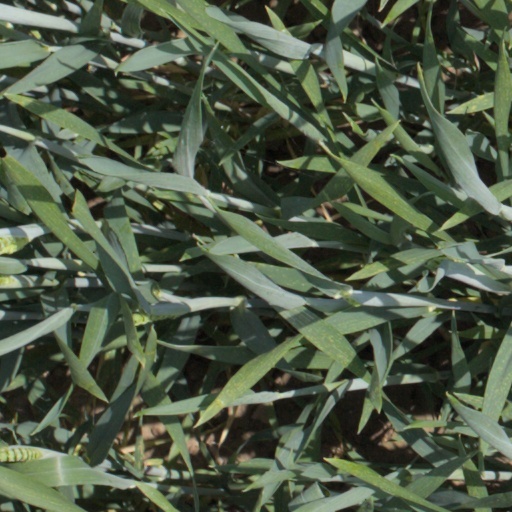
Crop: wheat